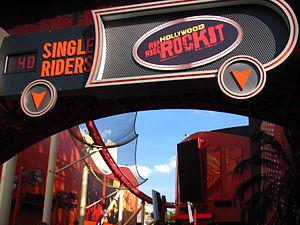
Une file d'attente single rider existe dans certaines attractions des parcs de loisirs dans le but d'optimiser l'occupation des véhicules et ainsi de diminuer le temps d'attente. Les personnes empruntant cette file d'attente particulière sont invitées à s'asseoir sur les places laissées vides par les passagers de la file d'attente classique. Les véhicules sont ainsi remplis au maximum et le nombre de personnes embarquant en un certain temps est augmenté ce qui fait généralement diminuer le temps d'attente de la file d'attente classique.